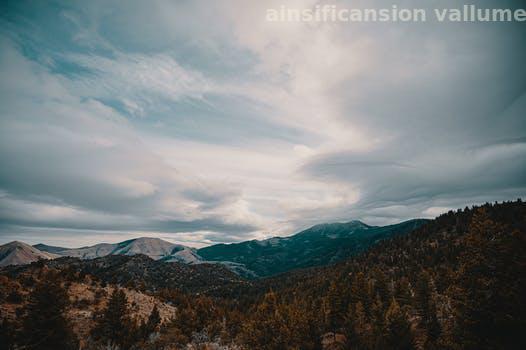
Label: Watermark